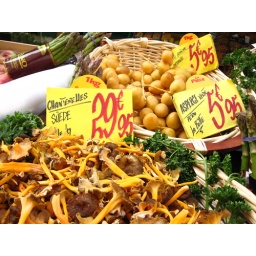
RM: Interesting stuff at the corner fruit and veggie market in the Latin Quarter.